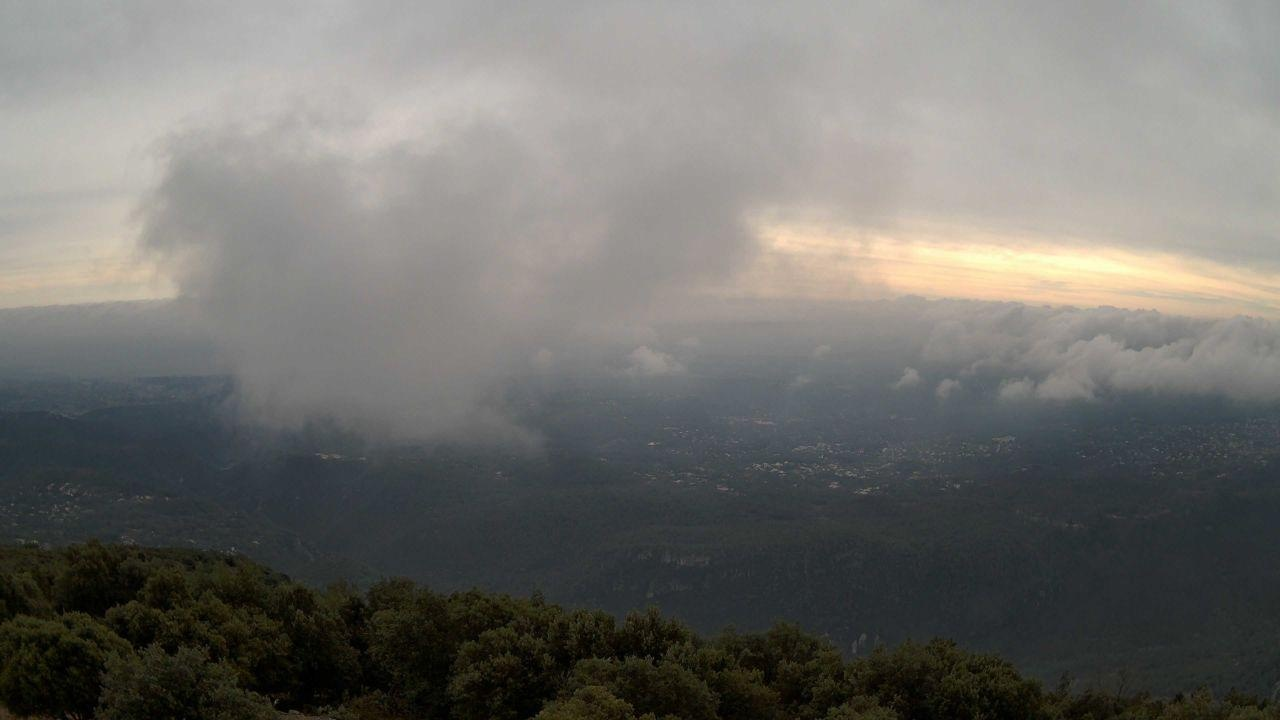
Fire: no
Smoke: no